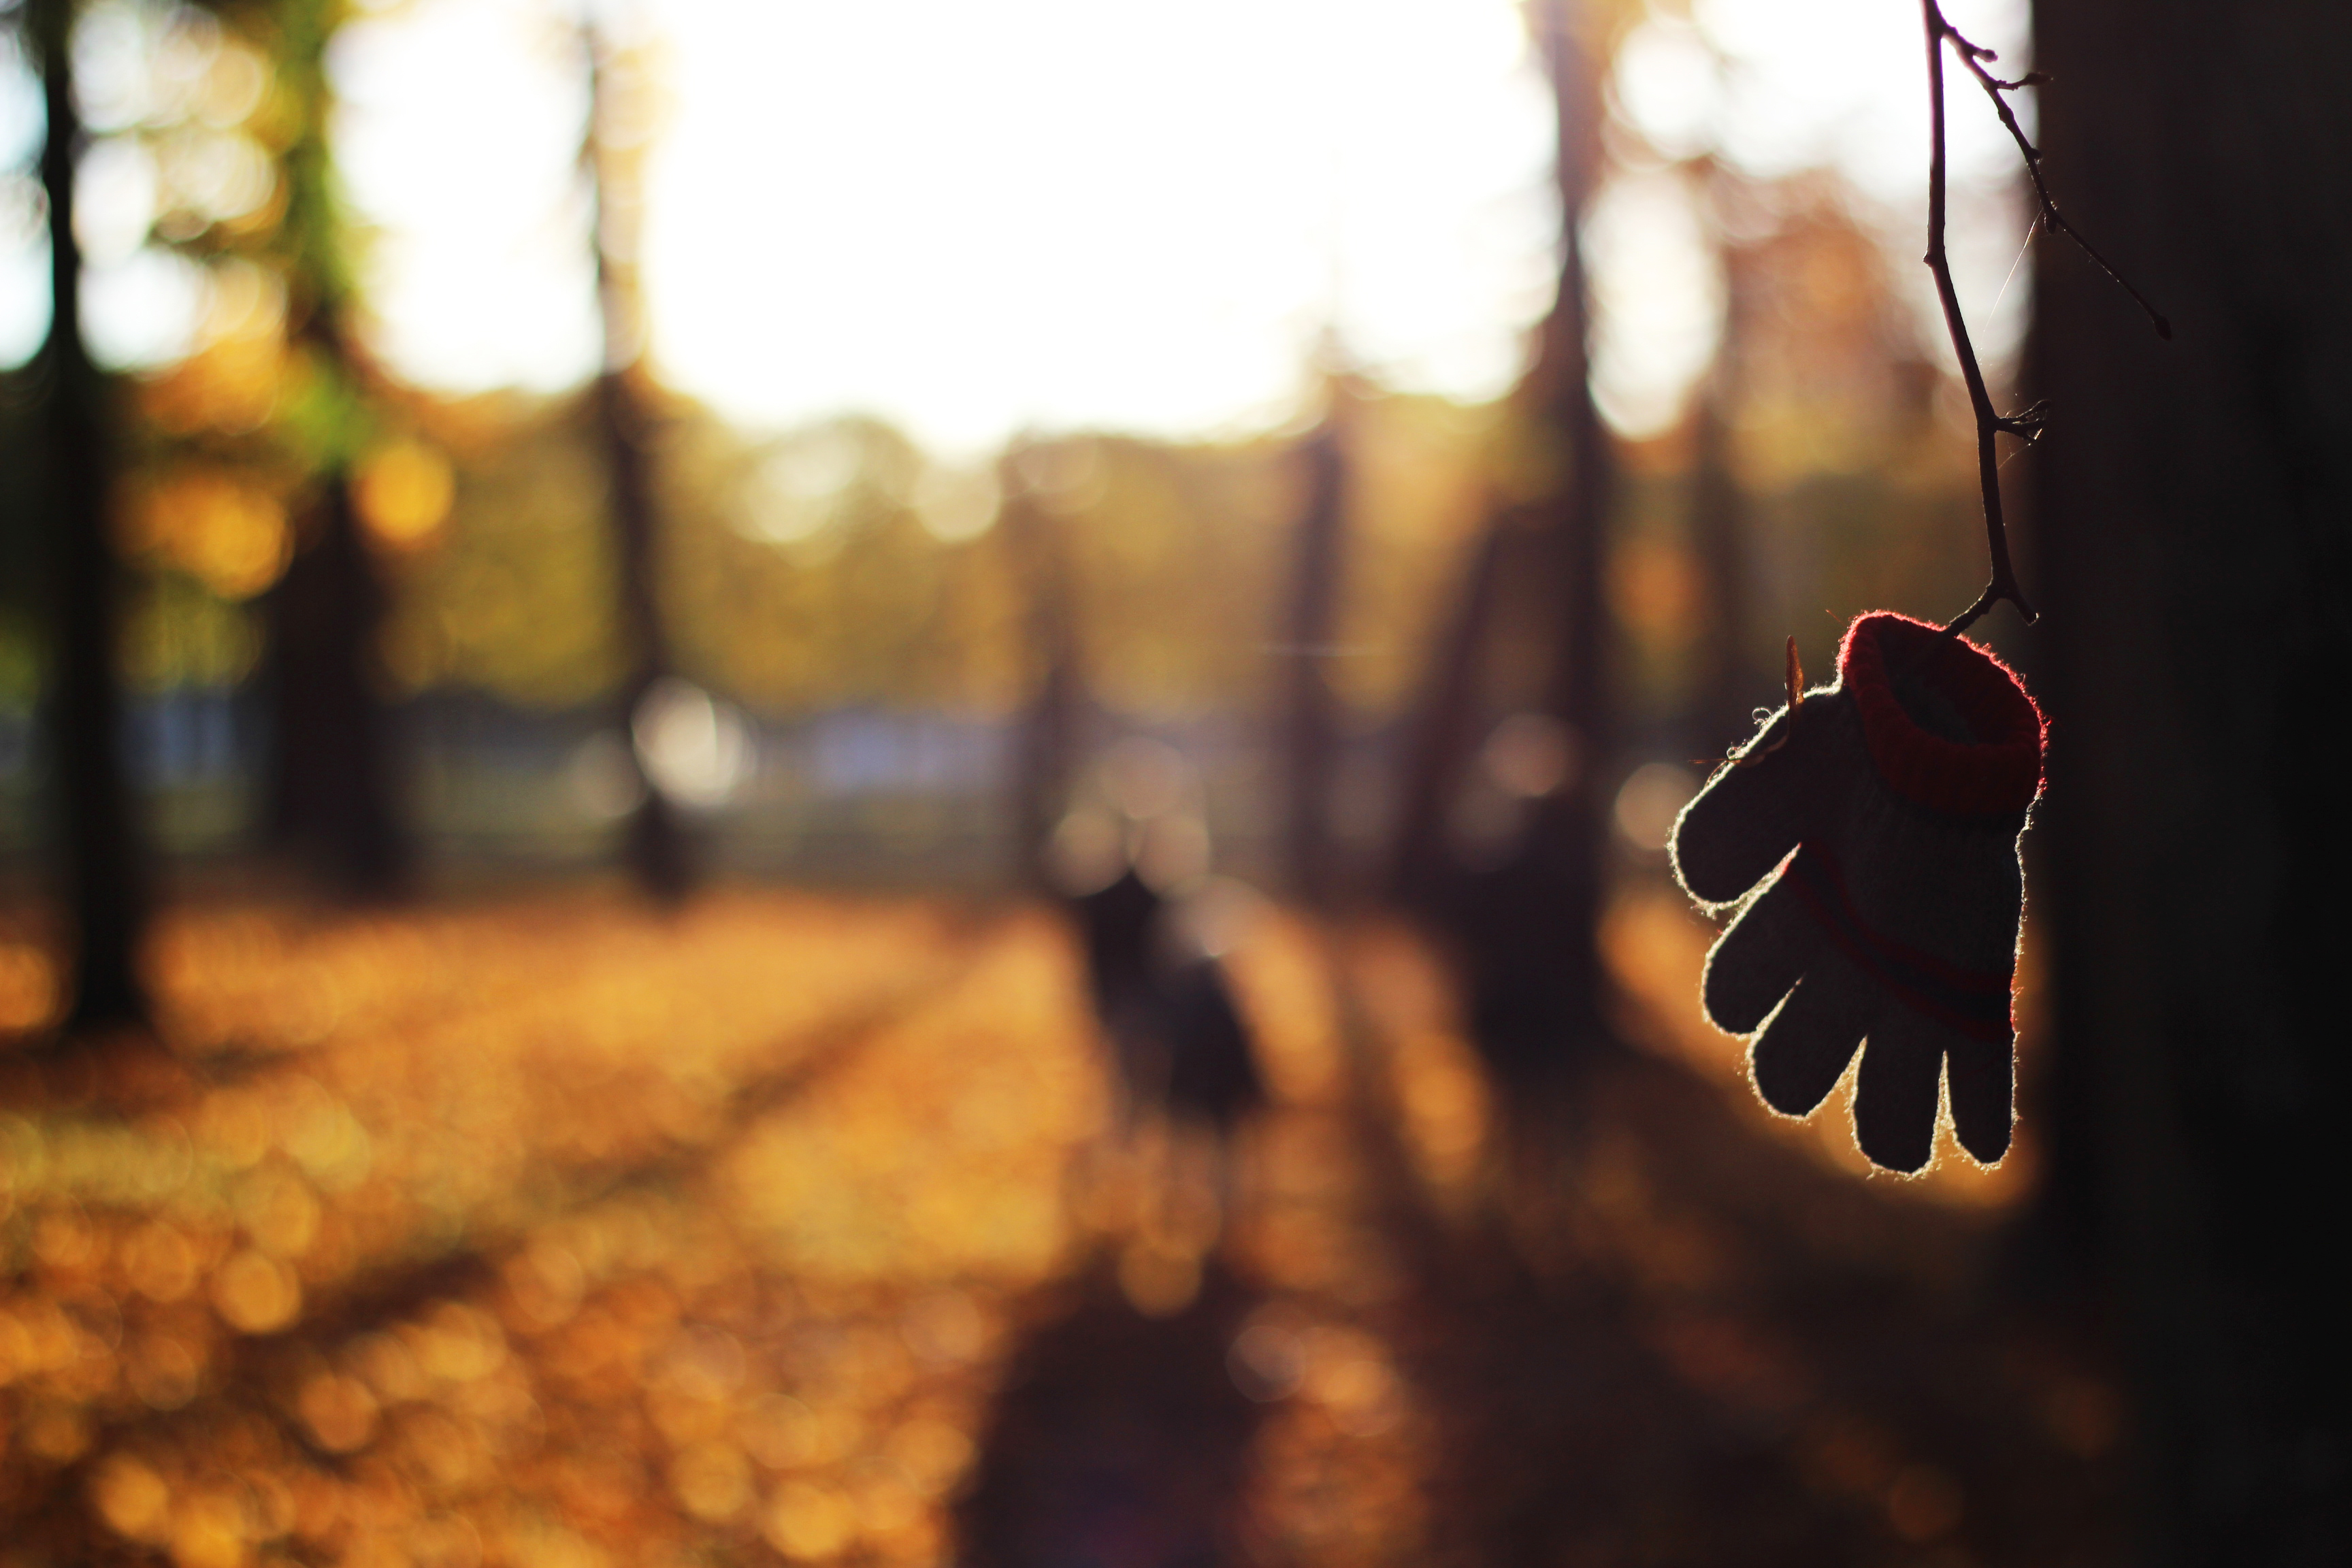
tree, branch, light, blur, people, sunset, glove, sunlight, morning, leaf, fall, evening, color, autumn, darkness, season, tree branch, close up, trees, leaves, outdoors, focus, woody plant